Miller Beach

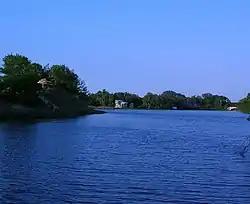
The middle of the three Grand Calumet Lagoons in Miller Beach. The lagoons mark the former mouth and modern-day headwaters of the Grand Calumet River.

This varied landscape of dunes and wetlands is the legacy of fluctuations in Lake Michigan and the Grand Calumet River since the last ice age. The Wisconsinan glaciation ended in the Miller Beach area around 18,000 years ago, forming Glacial Lake Chicago as the glaciers melted. Some boreal species remained in hospitable habitats after the climate had warmed, while more heat-tolerant species such as the six-lined racerunner and prickly pear cactus moved in during the Holocene climatic optimum to inhabit the mesic uplands.